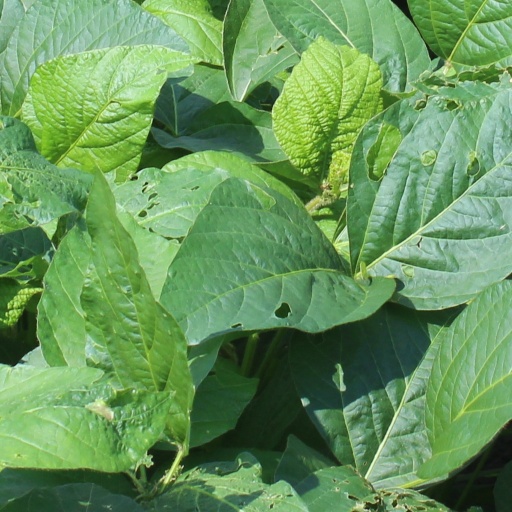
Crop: soybean